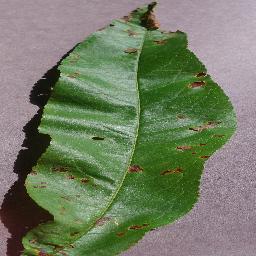
Label: Peach___Bacterial_spot